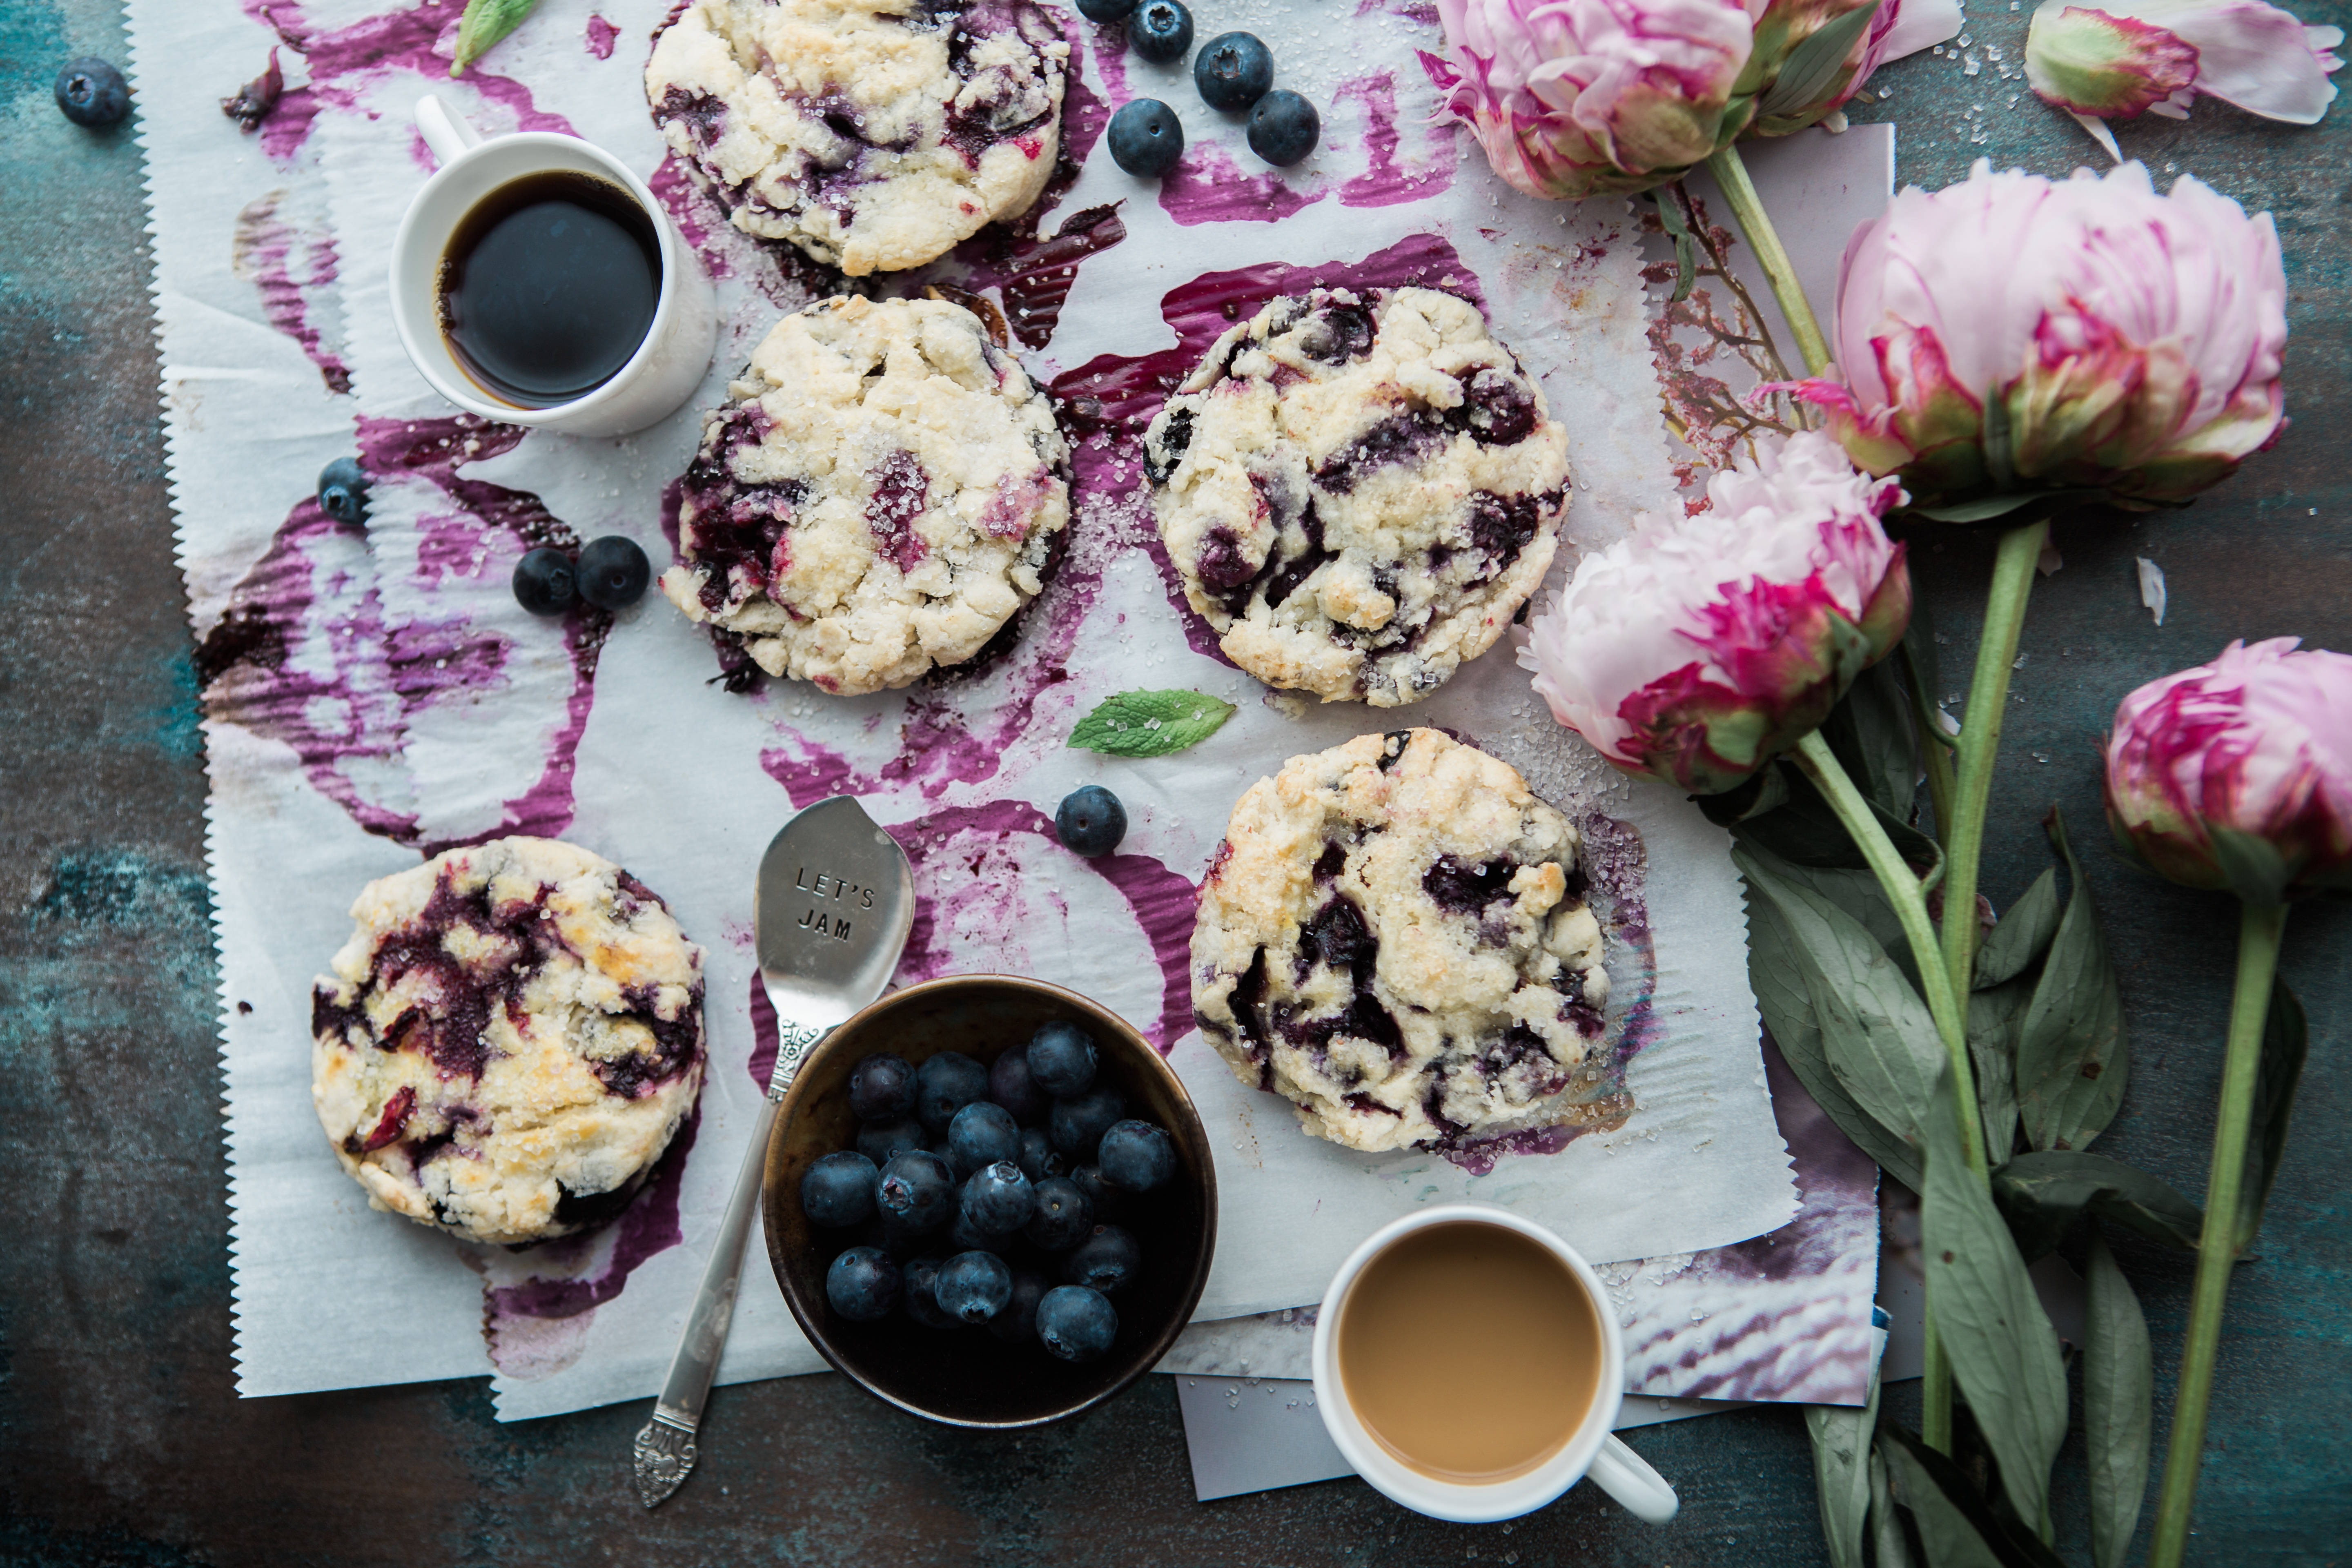
coffee, plant, fruit, berry, flower, meal, food, produce, blueberry, breakfast, baking, dessert, flowering plant, land plant